Hayne, Stowford

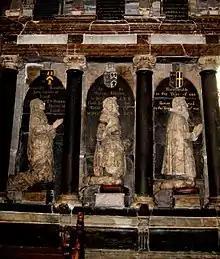
Monument in Lifton Church, Devon, to the Harris family of Hayne. The figure at far right is John Harris (1586-1656/7) of Hayne, MP. Above him are the arms of Harris impaling Mohun, for Cordelia Mohun, his second wife. At left is Florence Wyndham, his 1st wife, a daughter of Sir John Wyndham (1558–1645) of Orchard Wyndham in Somerset. Above her are the arms of Harris impaling Wyndham. In the centre is his father Arthur Harris (1561–1628) of Hayne, Sheriff of Cornwall in 1603 and Captain of St Michael's Mount in Cornwall. Above him are shown the arms of Harris impaling Davilles of Marland, Devon, for his wife Margaret Davilles

John Harris (c. 1586 – 1657), son and heir, of Hayne and of St. Michael's Mount in Cornwall, was a Member of Parliament. His elaborate monument with three kneeling effigies is in Lifton Church. He married twice: